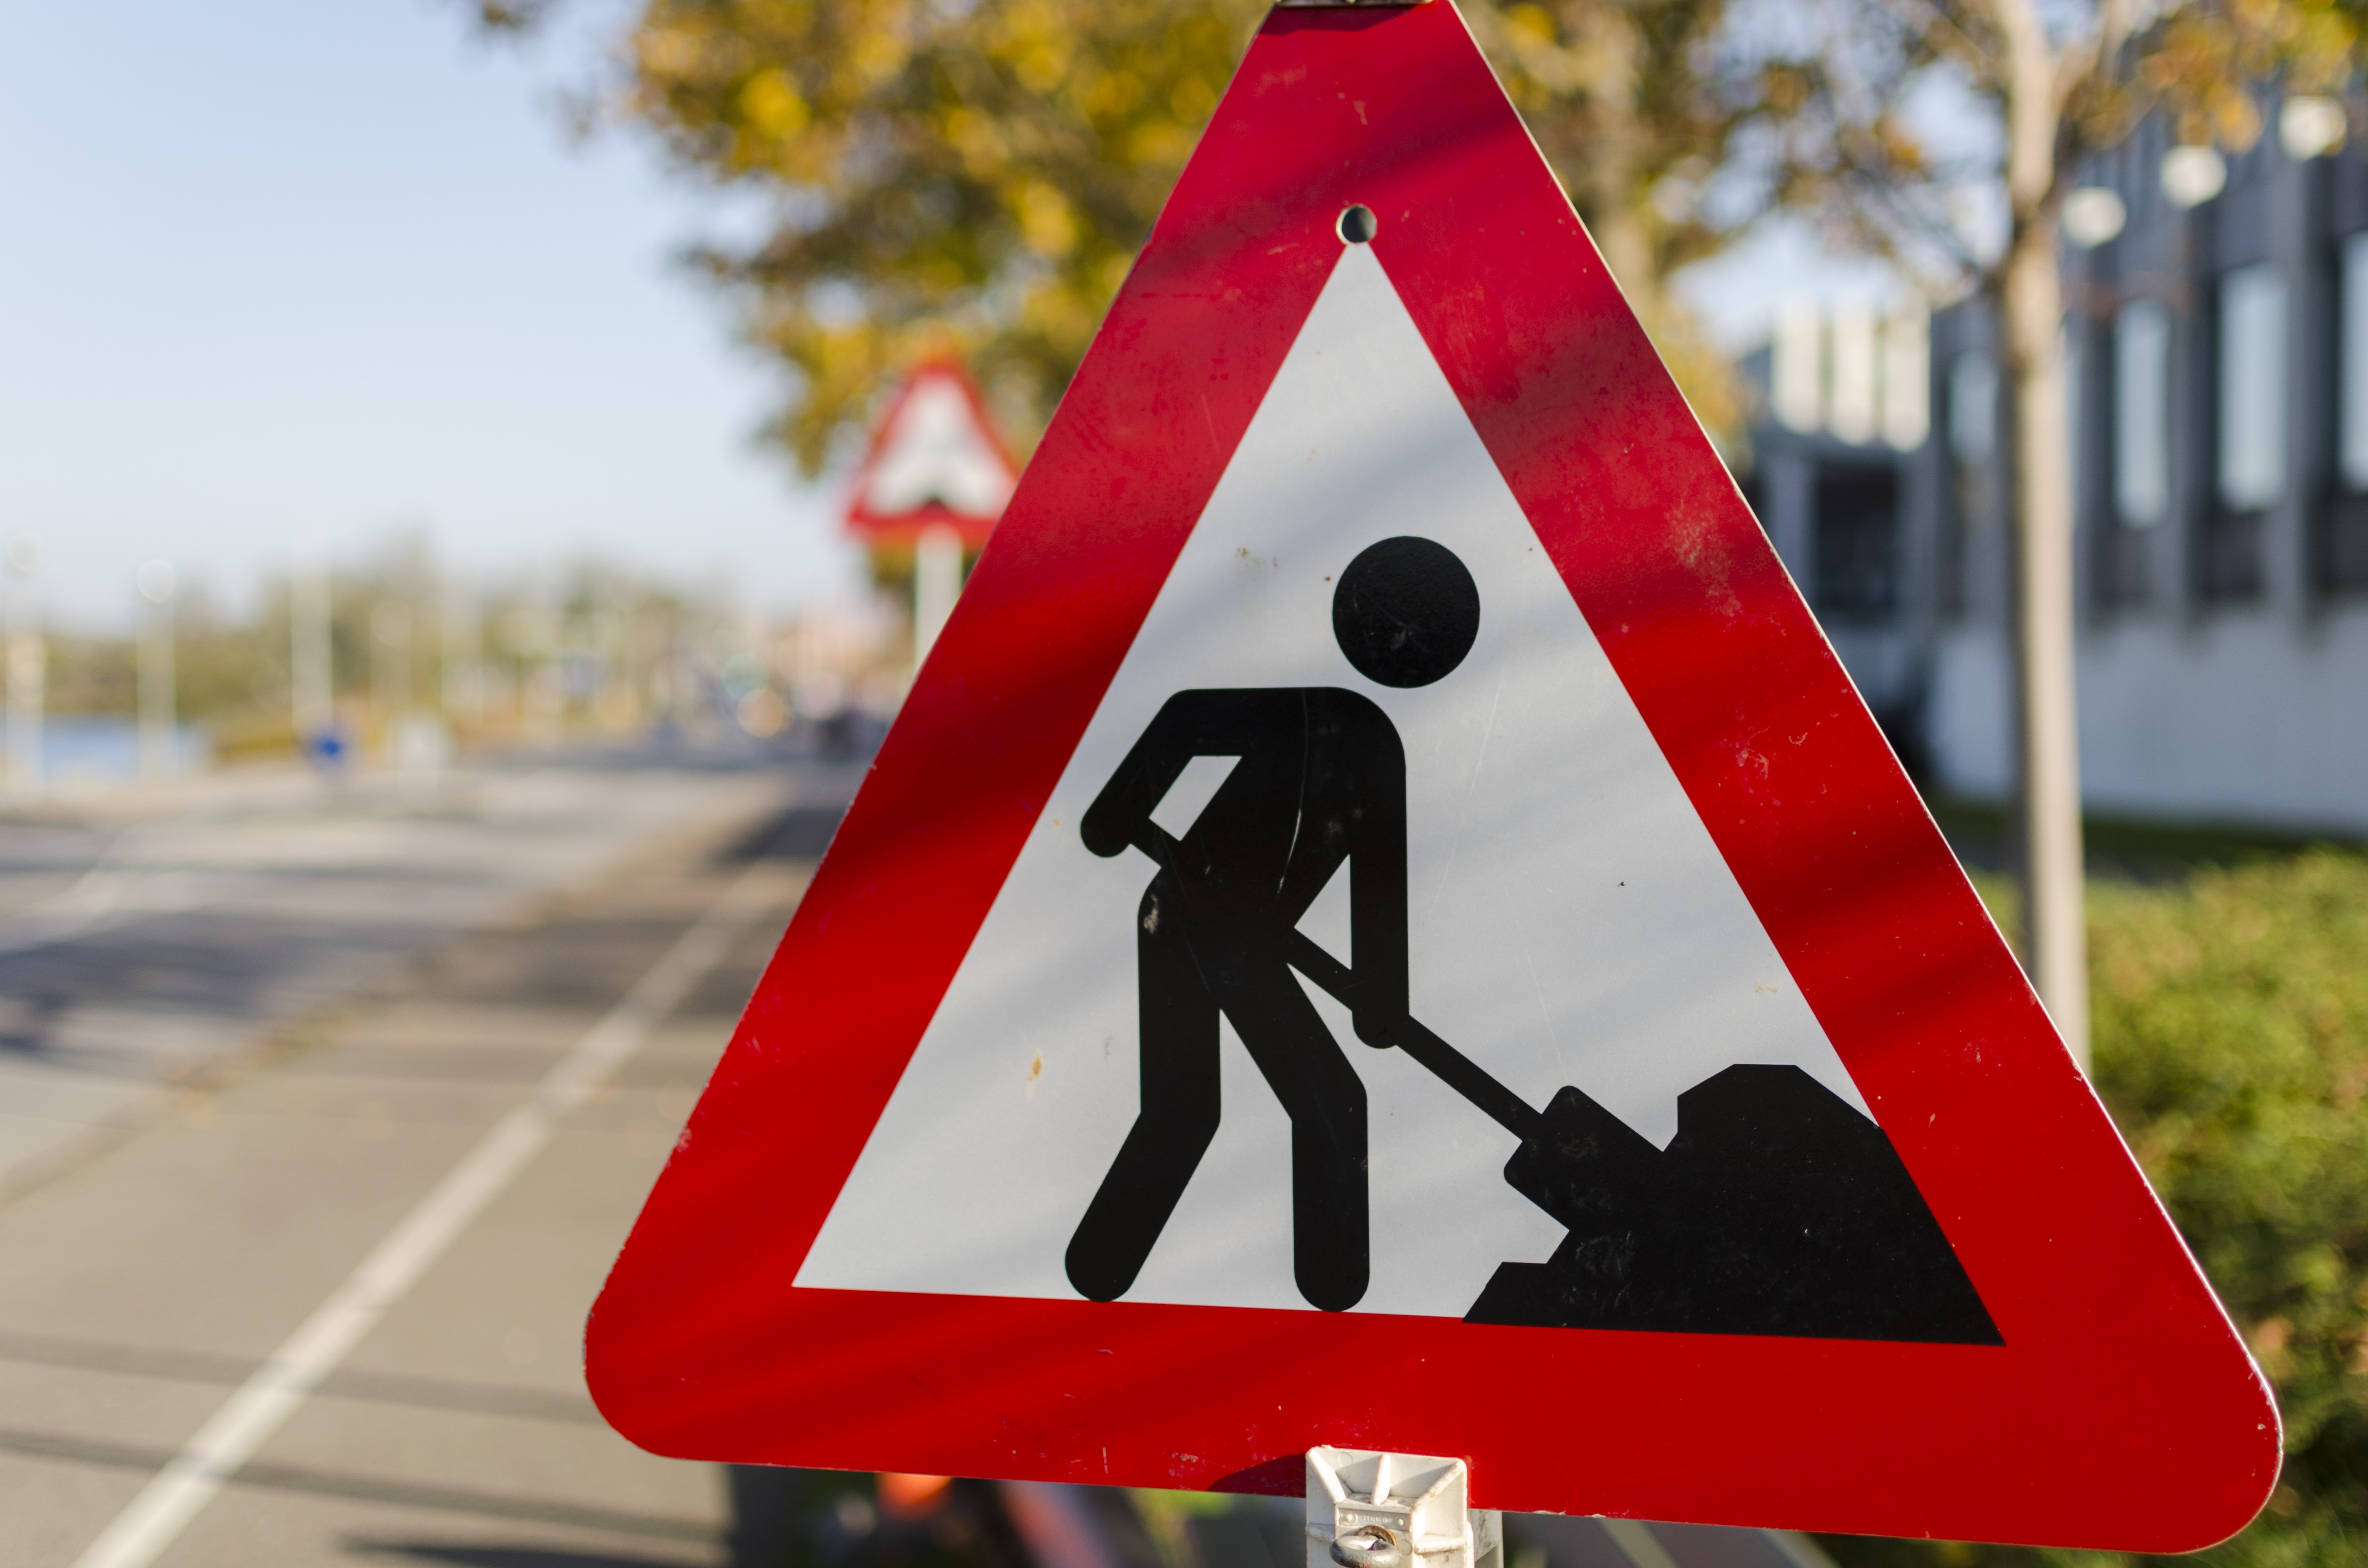
road, traffic, number, sign, construction, red, color, street sign, signage, danger, roadworks, warning, shape, road construction, traffic sign, road work